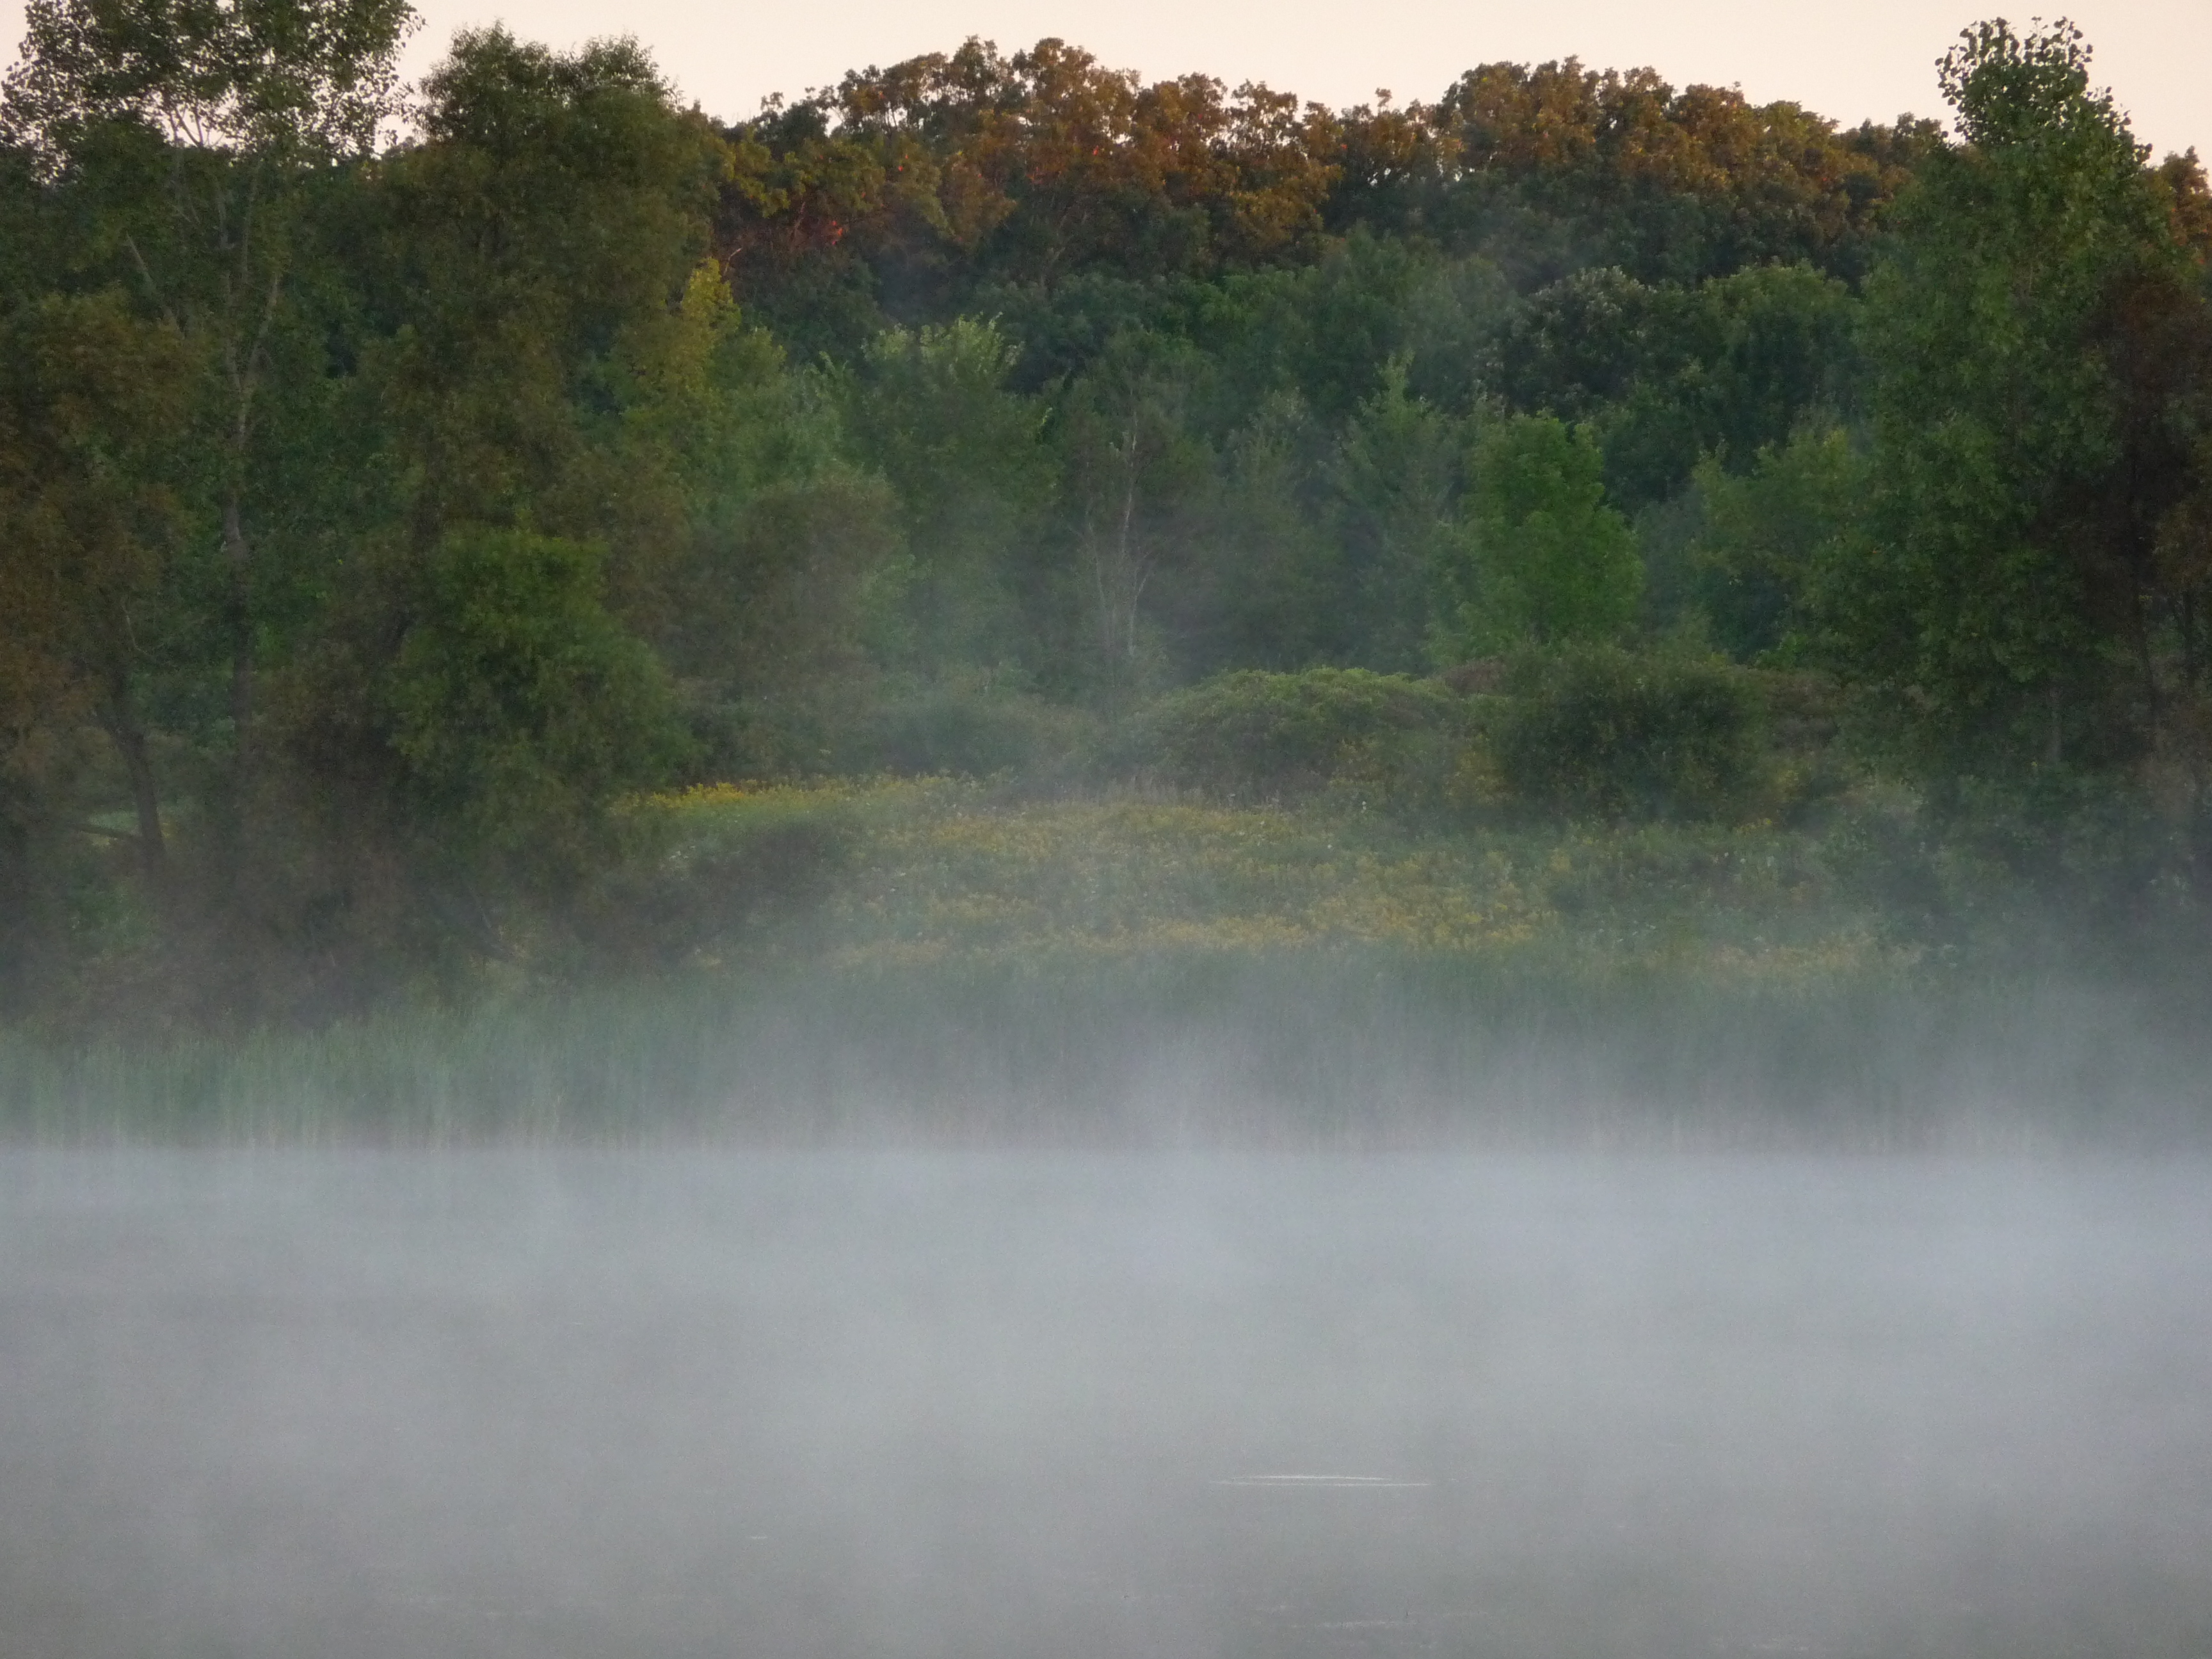
lake, nature, fog, calm, water, mist, water resources, morning, river, tree, nature reserve, reflection, atmosphere, leaf, sky, wetland, grass, bank, pond, reservoir, water feature, landscape, forest, sunlight, floodplain, watercourse